Franciscan Church of the Annunciation

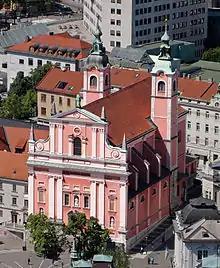

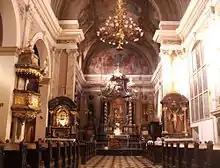
Franciscan Church interior

The Franciscan Church of the Annunciation ( or commonly "frančiškanska cerkev"; officially "Cerkev Marijinega oznanjenja") is a Franciscan church located on Prešeren Square in Ljubljana, the capital of Slovenia. It is the parish church of Ljubljana - Annunciation Parish. It was built on a site where two or possibly three churches stood earlier between 1646 and 1660 (the bell towers following around 1720) under the management of Francesco Olivieri and Francesco Rosina, and its exterior was redesigned in 1858 according to plans by . The frescoes in the interior were added in the mid-19th century by and on the ceiling by Matej Sternen in the first half of the 20th century, whereas the main altar was mostly made by the Baroque sculptor Francesco Robba (1736). The red or pink colour of the church is symbolic of the Franciscan monastic order. Since 2008, the church has been protected as a cultural monument of national significance of Slovenia.